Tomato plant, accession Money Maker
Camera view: horizontal (90 deg, fisheye); turntable rotation: 210 degrees
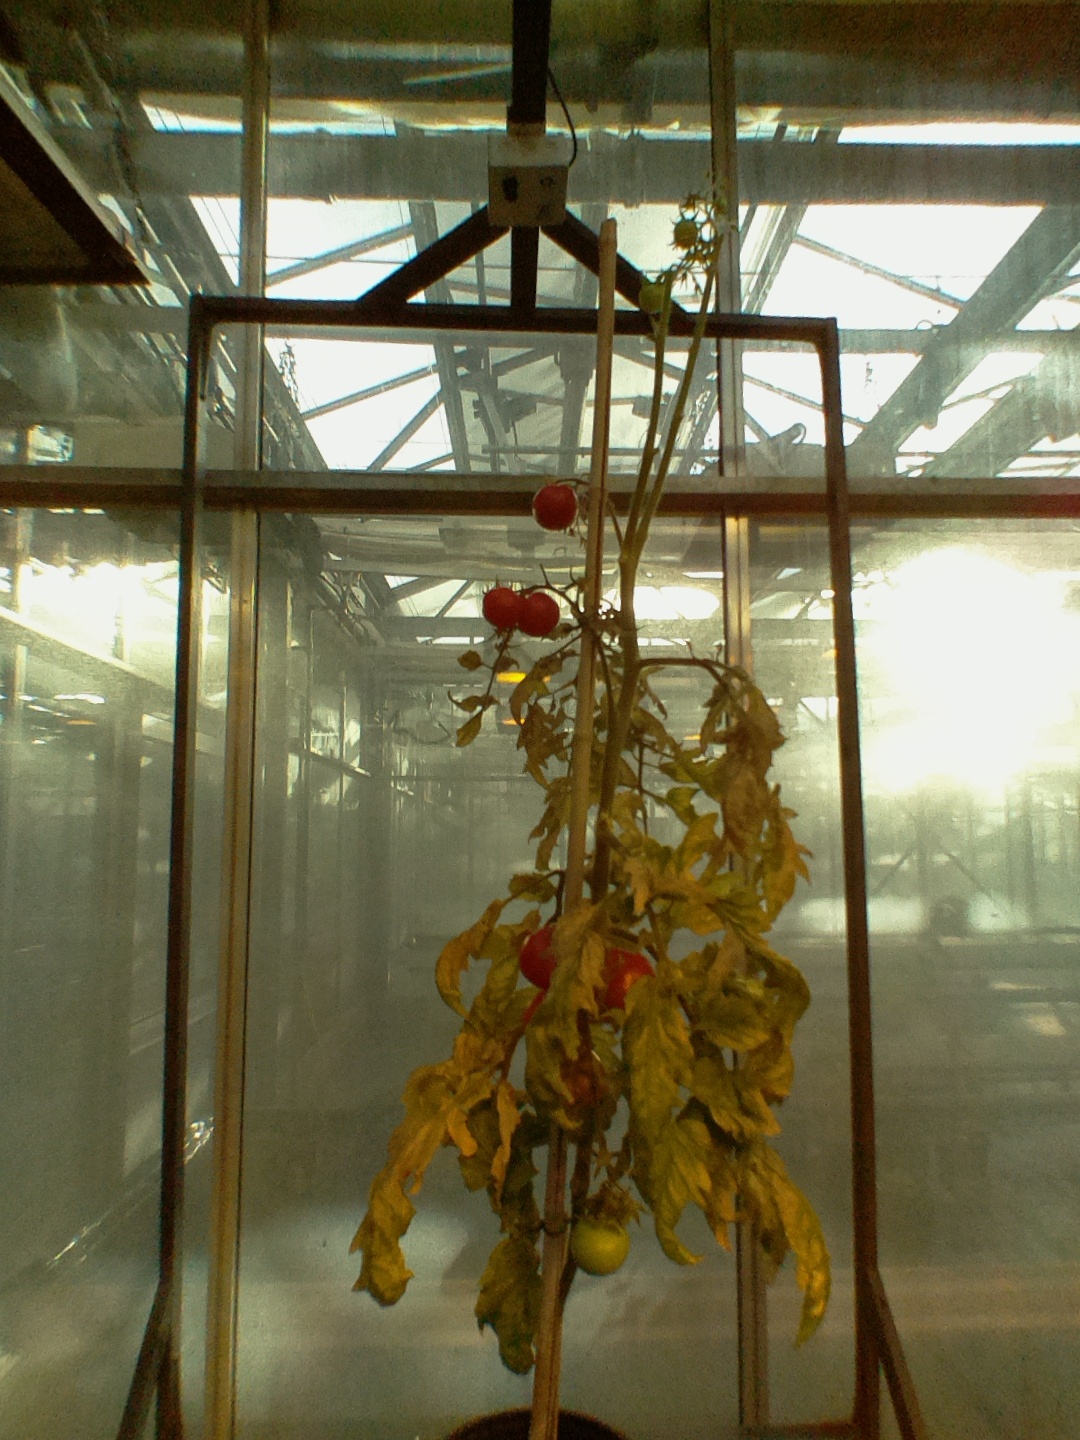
BBCH growth stage 88: 80%-90% of fruits show typical fully ripe color